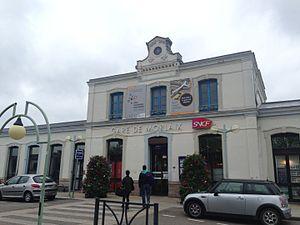
Gare de Morlaix-2015